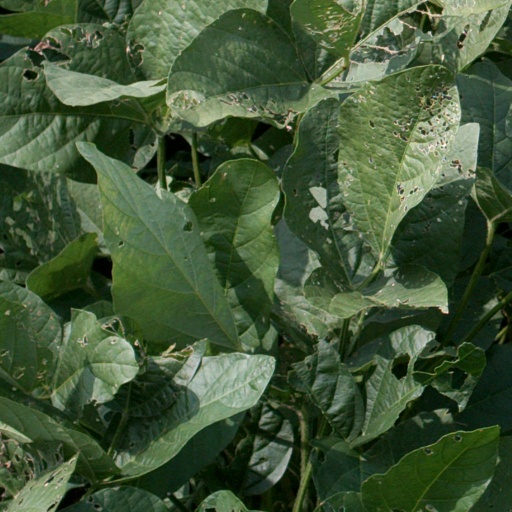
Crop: soybean